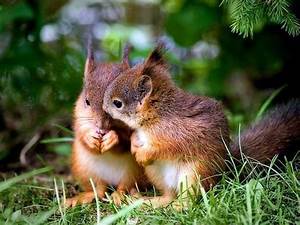
Label: scoiattolo